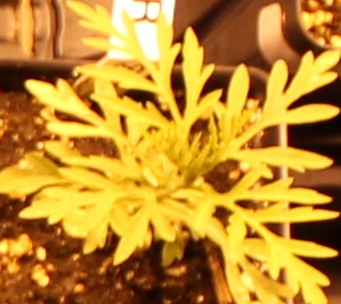
Label: Ragweed